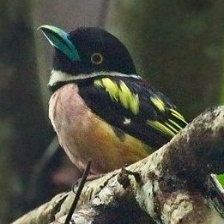
Species: BLACK AND YELLOW BROADBILL
Scientific name: EURYLAIMUS OCHROMALUS